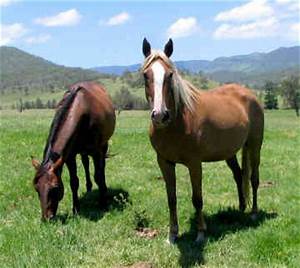
Label: horse